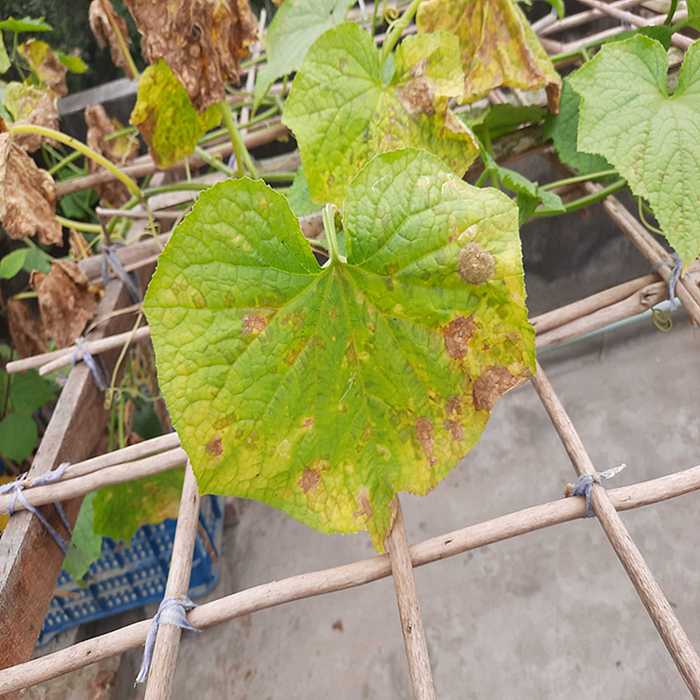
Plant: Cucumber
Label: Anthracnose lesions